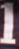
Number: 1